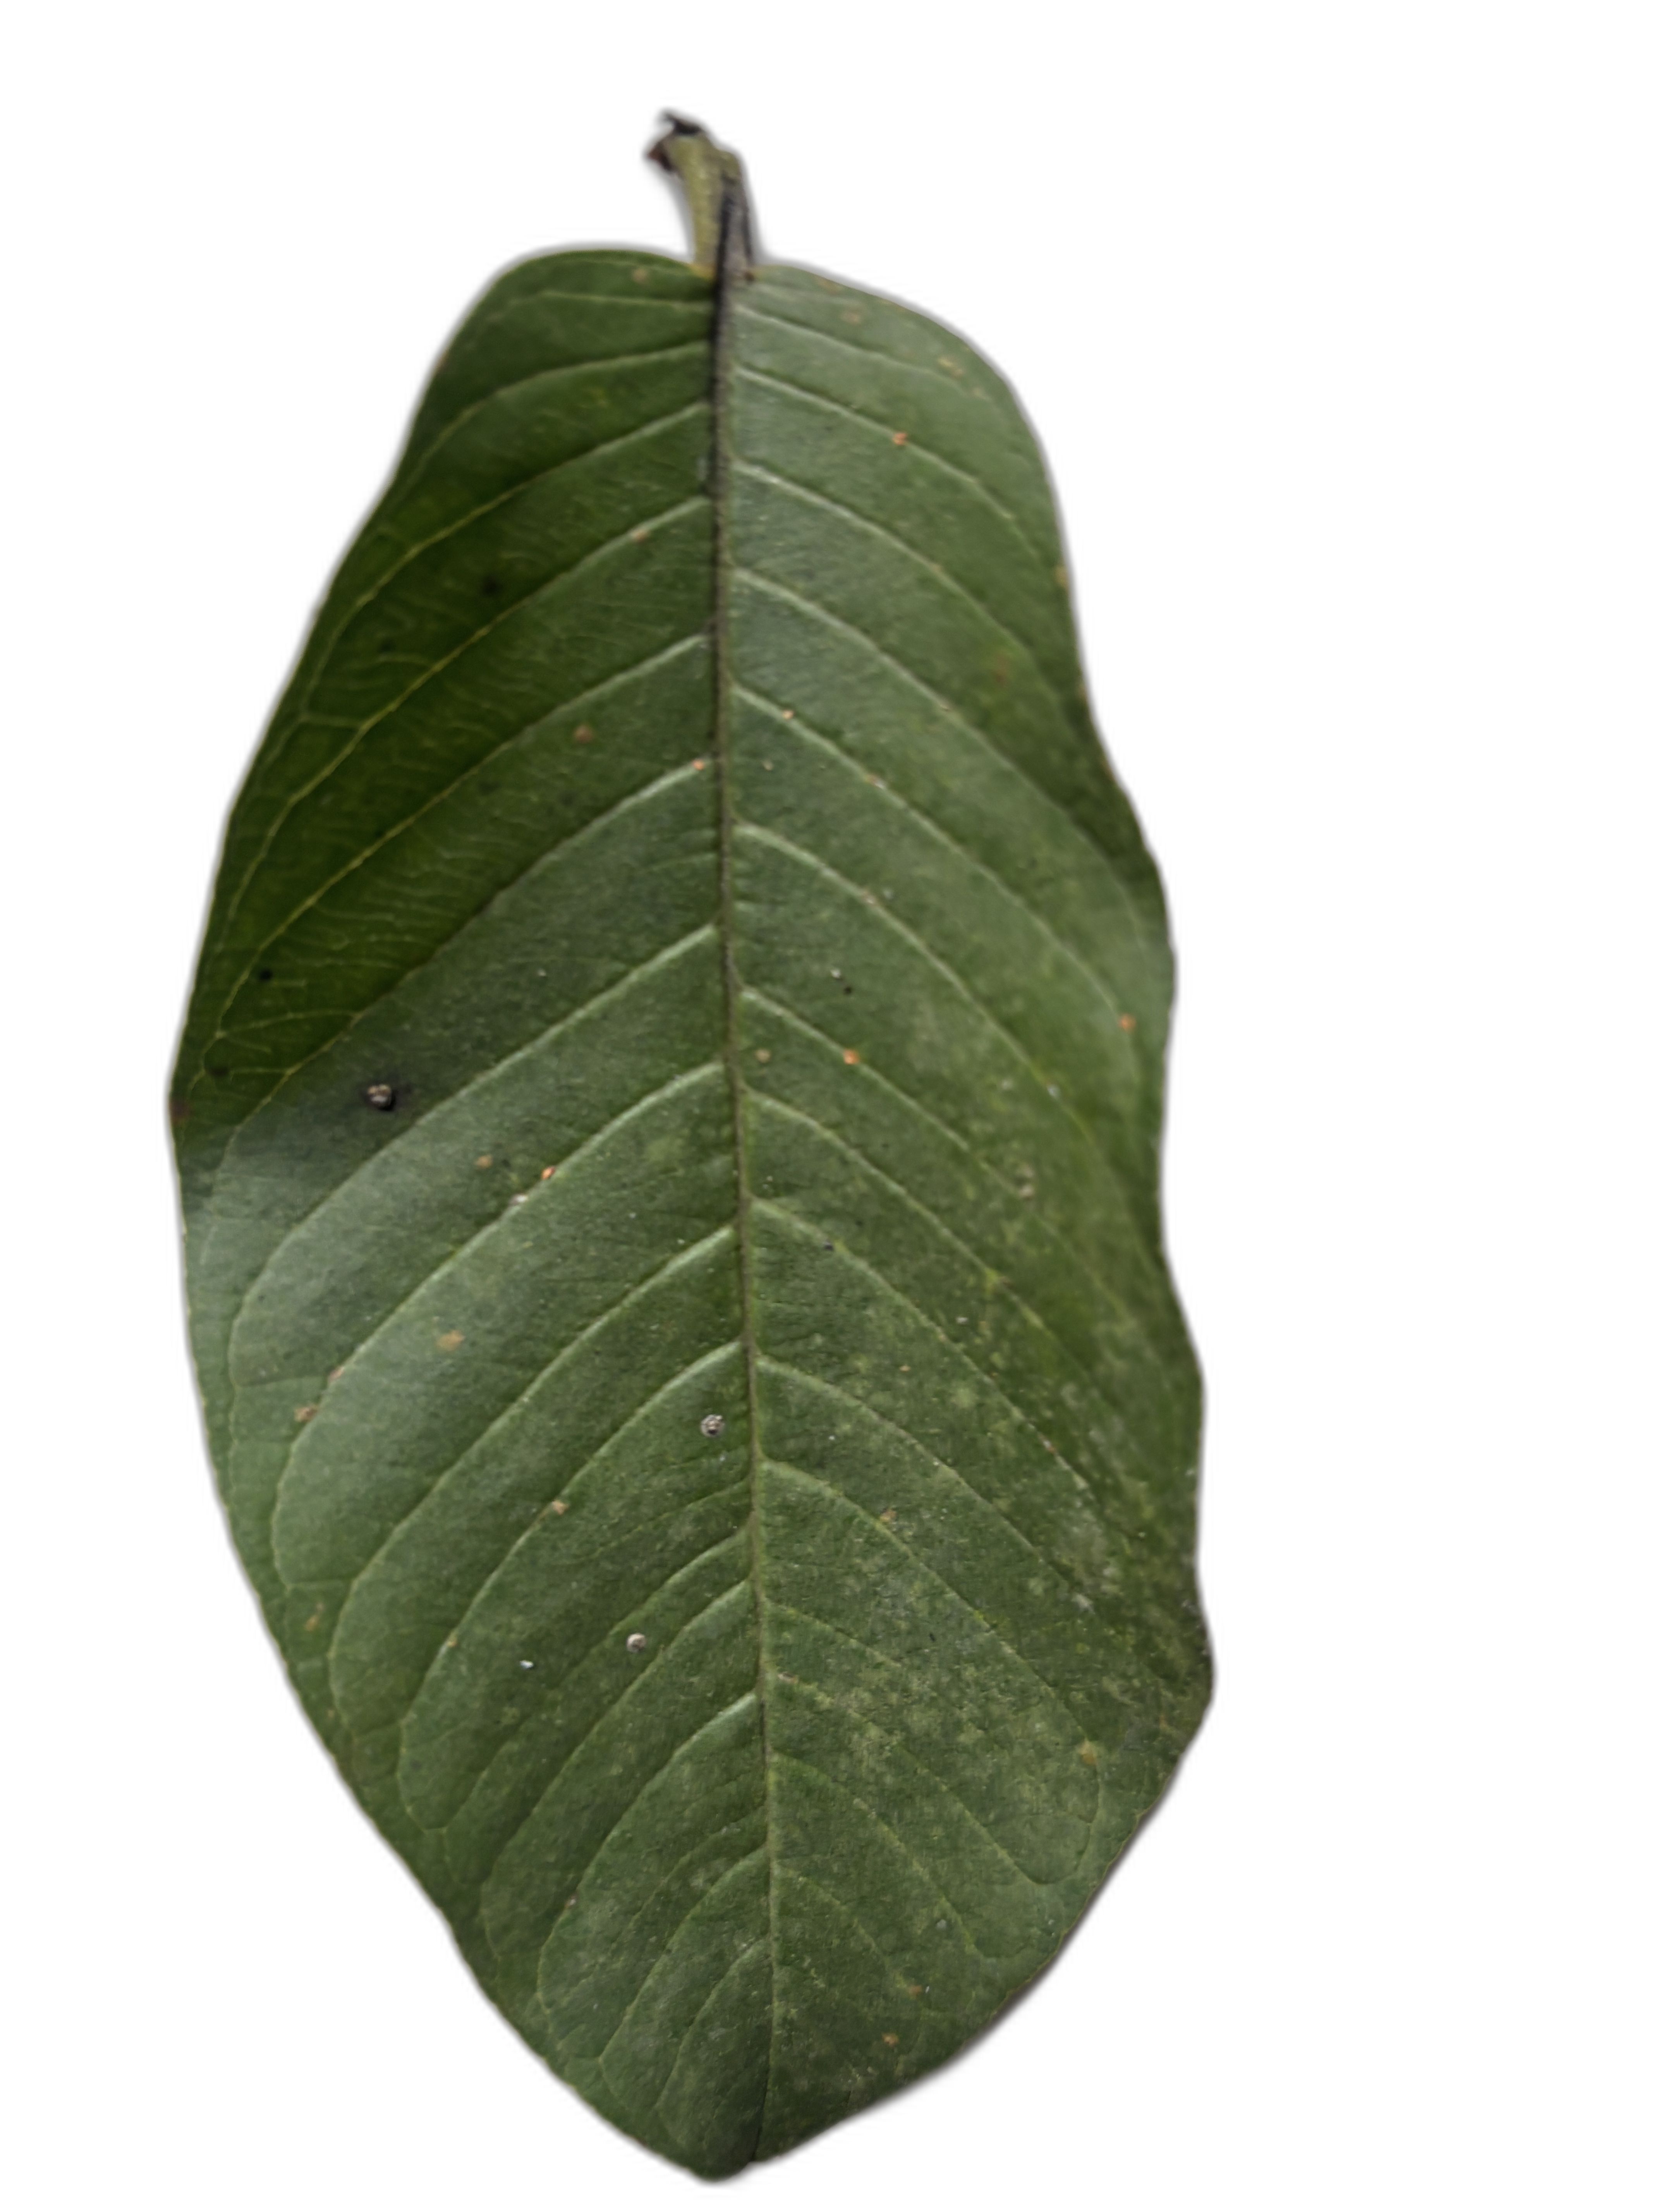
Plant part: leaf
Disease: Healthy